Sumi Shimamoto

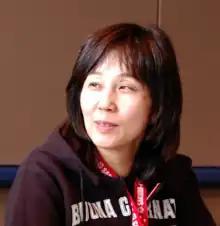
Shimamoto at Sakura-Con in April 2007.

, known professionally as , is a Japanese actress, voice actress and narrator of film, anime and video games. She has voice acted in Hayao Miyazaki's movies "Nausicaä of the Valley of the Wind", "The Castle of Cagliostro", "My Neighbor Totoro", and "Princess Mononoke".